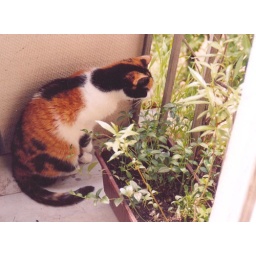
Thomasina contemplating the grass in the balcony box. (scanned print)